List of crossings of the Raritan River

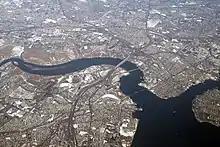
The Raritan river at its mouth at Raritan Bay, an arm of the Upper New York Bay

This is a list of road/highway and rail crossings of the Raritan River from the mouth at Raritan Bay upstream. It also includes crossings of its two branches: the North Branch Raritan River and the South Branch Raritan River.